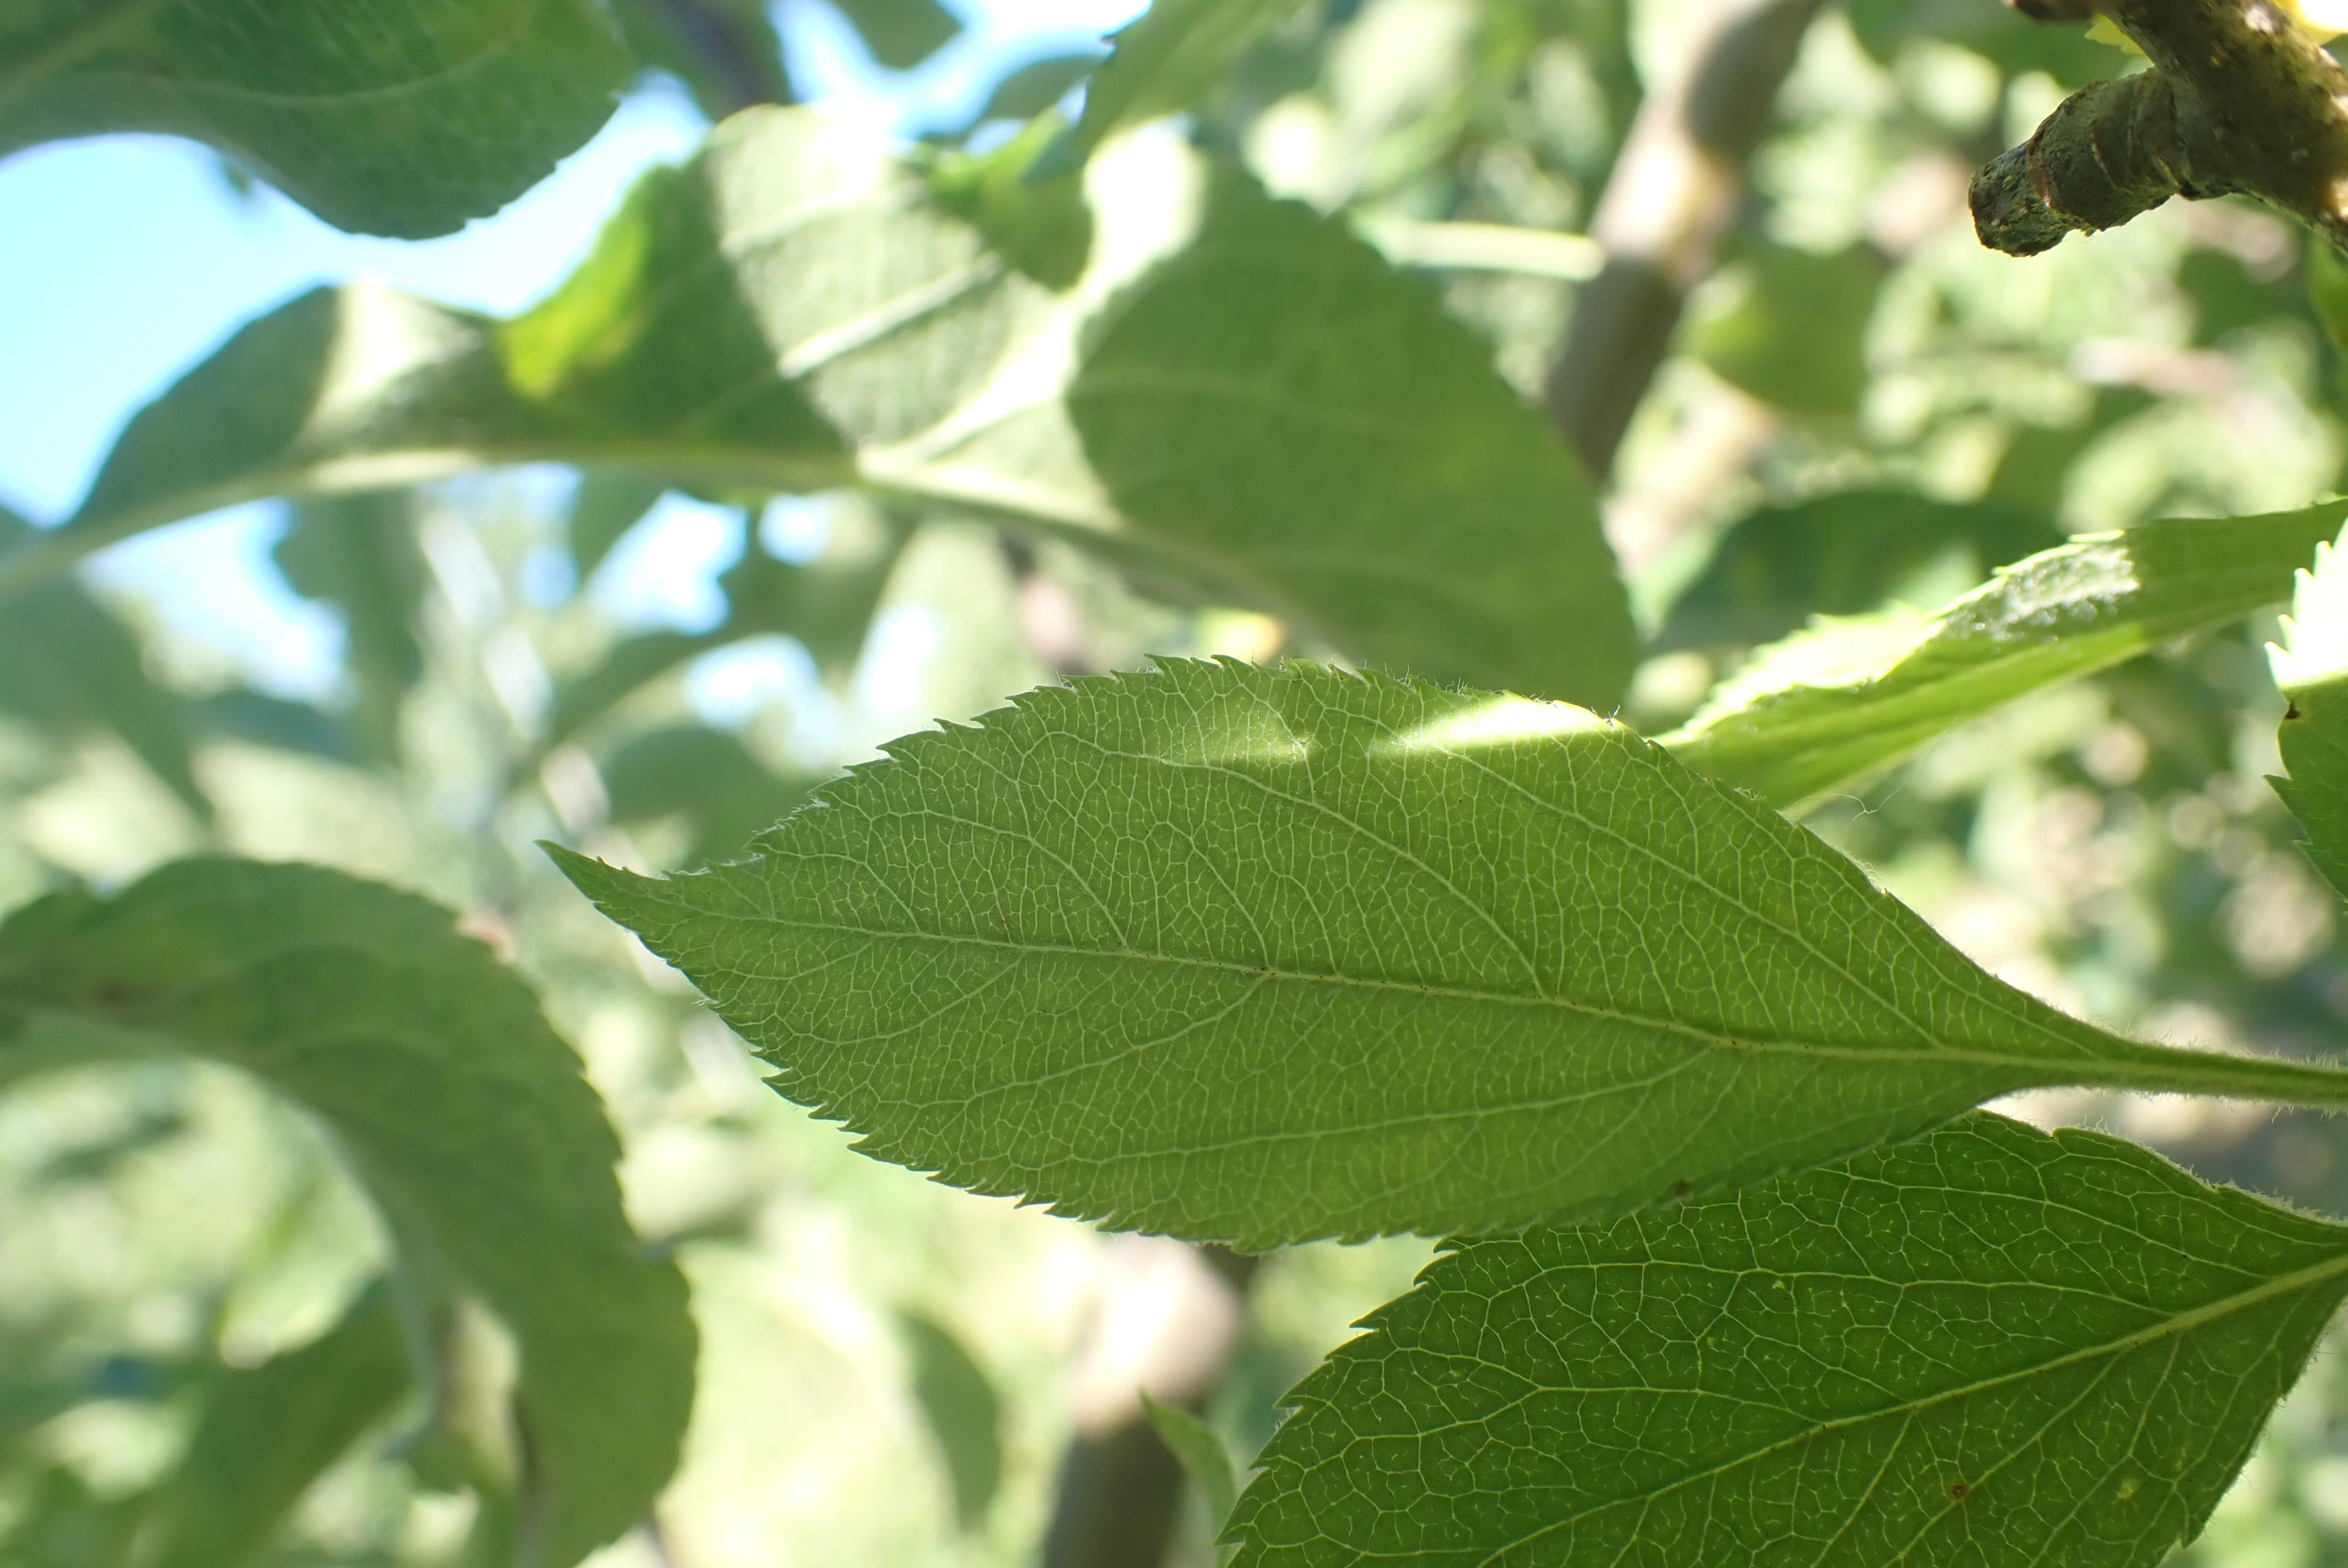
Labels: healthy